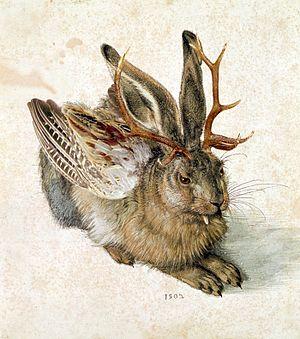
un Wolpertinger
Le Wolpertinger est un animal imaginaire des forêts et Alpes bavaroises. Son évocation apparaît le plus souvent pour user de la crédulité de touristes citadins. La légende le présente de petite taille, composé à la façon d'une chimère et se nourrissant de touristes égarés. Ses descriptions varient de région en région, mais la plupart du temps on lui attribue des ailes, des bois, des crocs et une crête de coq.